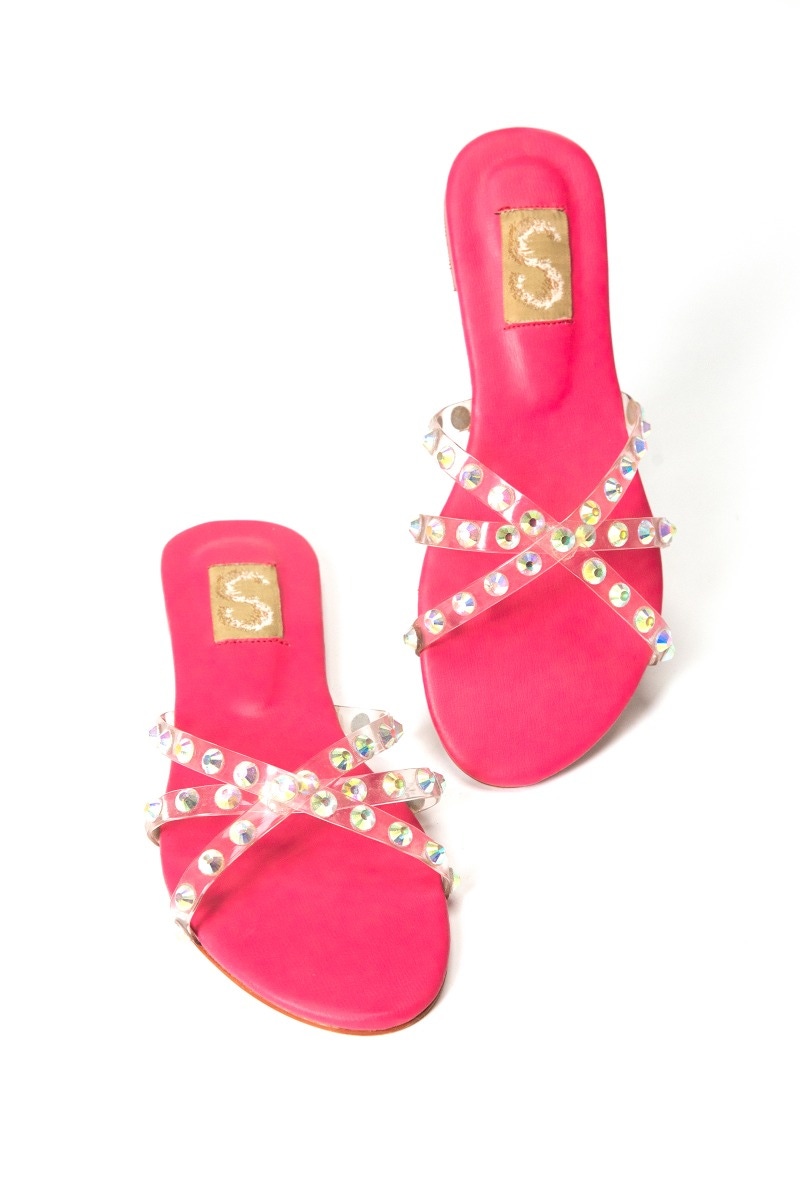
fuchsia crystal embellished slide sandal